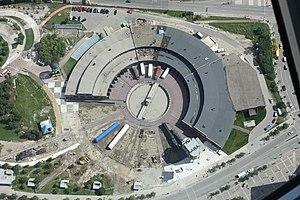
Voici la liste des lieux historiques nationaux du Canada situé à Toronto. En mars 2011, on compte 36 lieux historiques nationaux à Toronto.